Question: Please indicate a possible affordance area of the bench that can be used for sitting
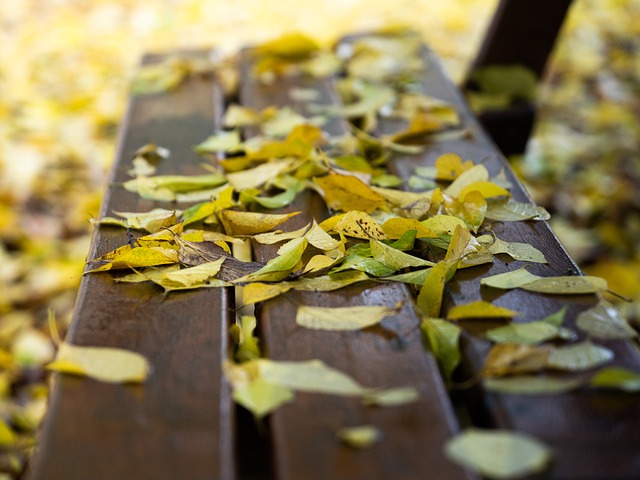
Answer: [36.5, 29.5, 637.5, 479.5]